Short Sealand

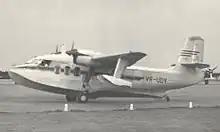
Short SA.6 Sealand VR-UDV of Shell Oil at Blackbushe in September 1954

In addition to the prototype, a total of four pre-production aircraft were produced, the first of which was retained by Shorts for demonstration purposes (eventually crashing in fog while on a sales tour of Norway, killing both the pilot and the sales representative). The other three pre-production Sealands were eventually sold to overseas operators in Norway and Borneo. Early on in the type's career, it was determined that, while well suited for operating from sheltered waters and possessing largely favourable seaworthiness qualities, landing upon the open sea was challenging for Sealand pilots, leading to some modifications being made to improve its performance.